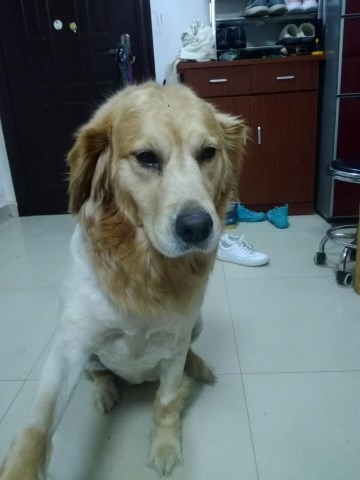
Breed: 5355-n000126-golden_retriever